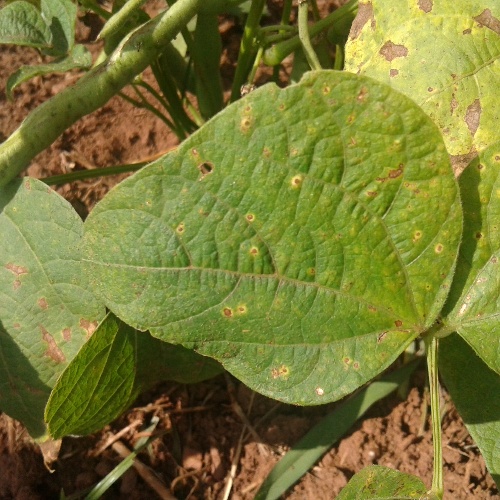
Leaf condition: bean_rust